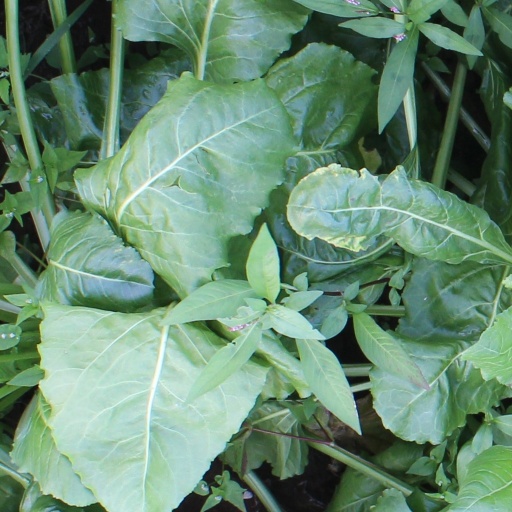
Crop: sugar beet